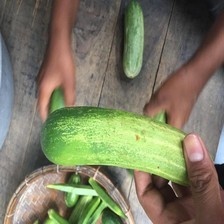
Label: cucumber